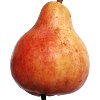
Label: red_pear